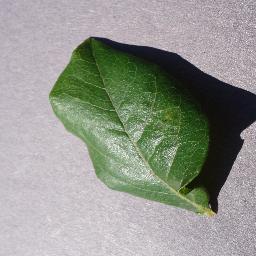
Label: Blueberry___healthy